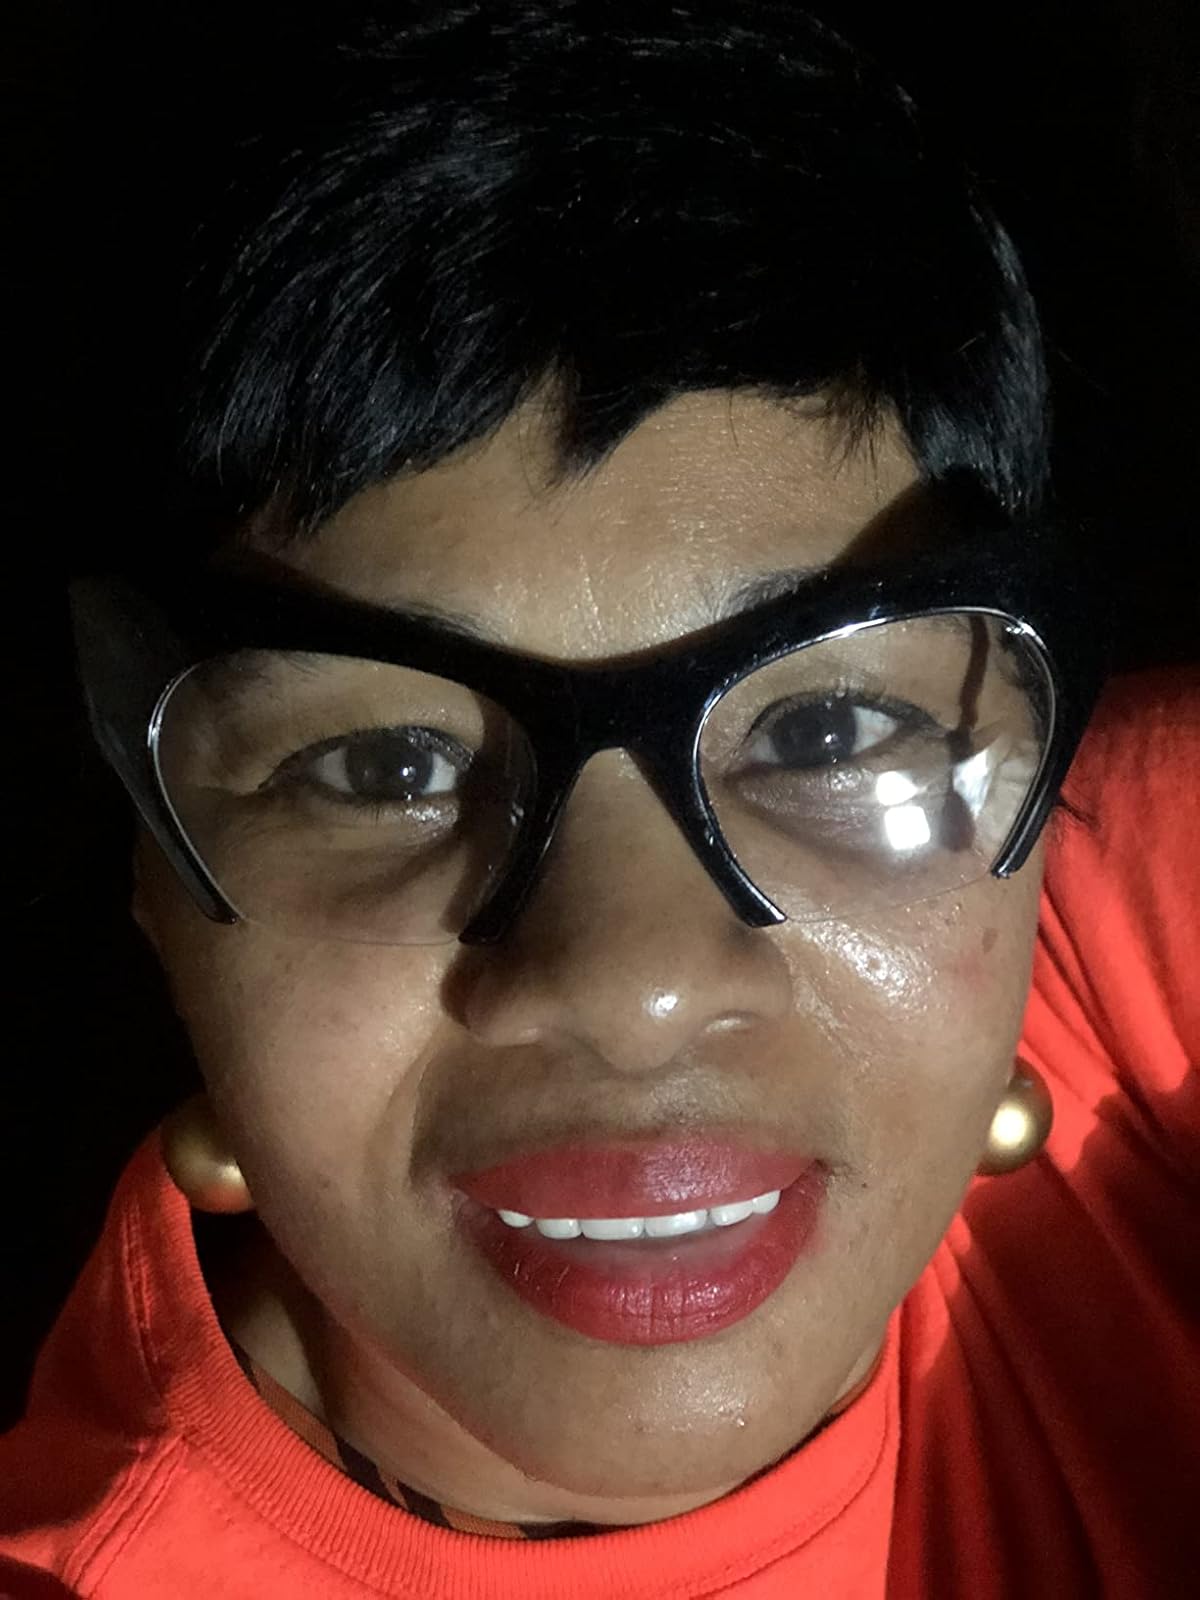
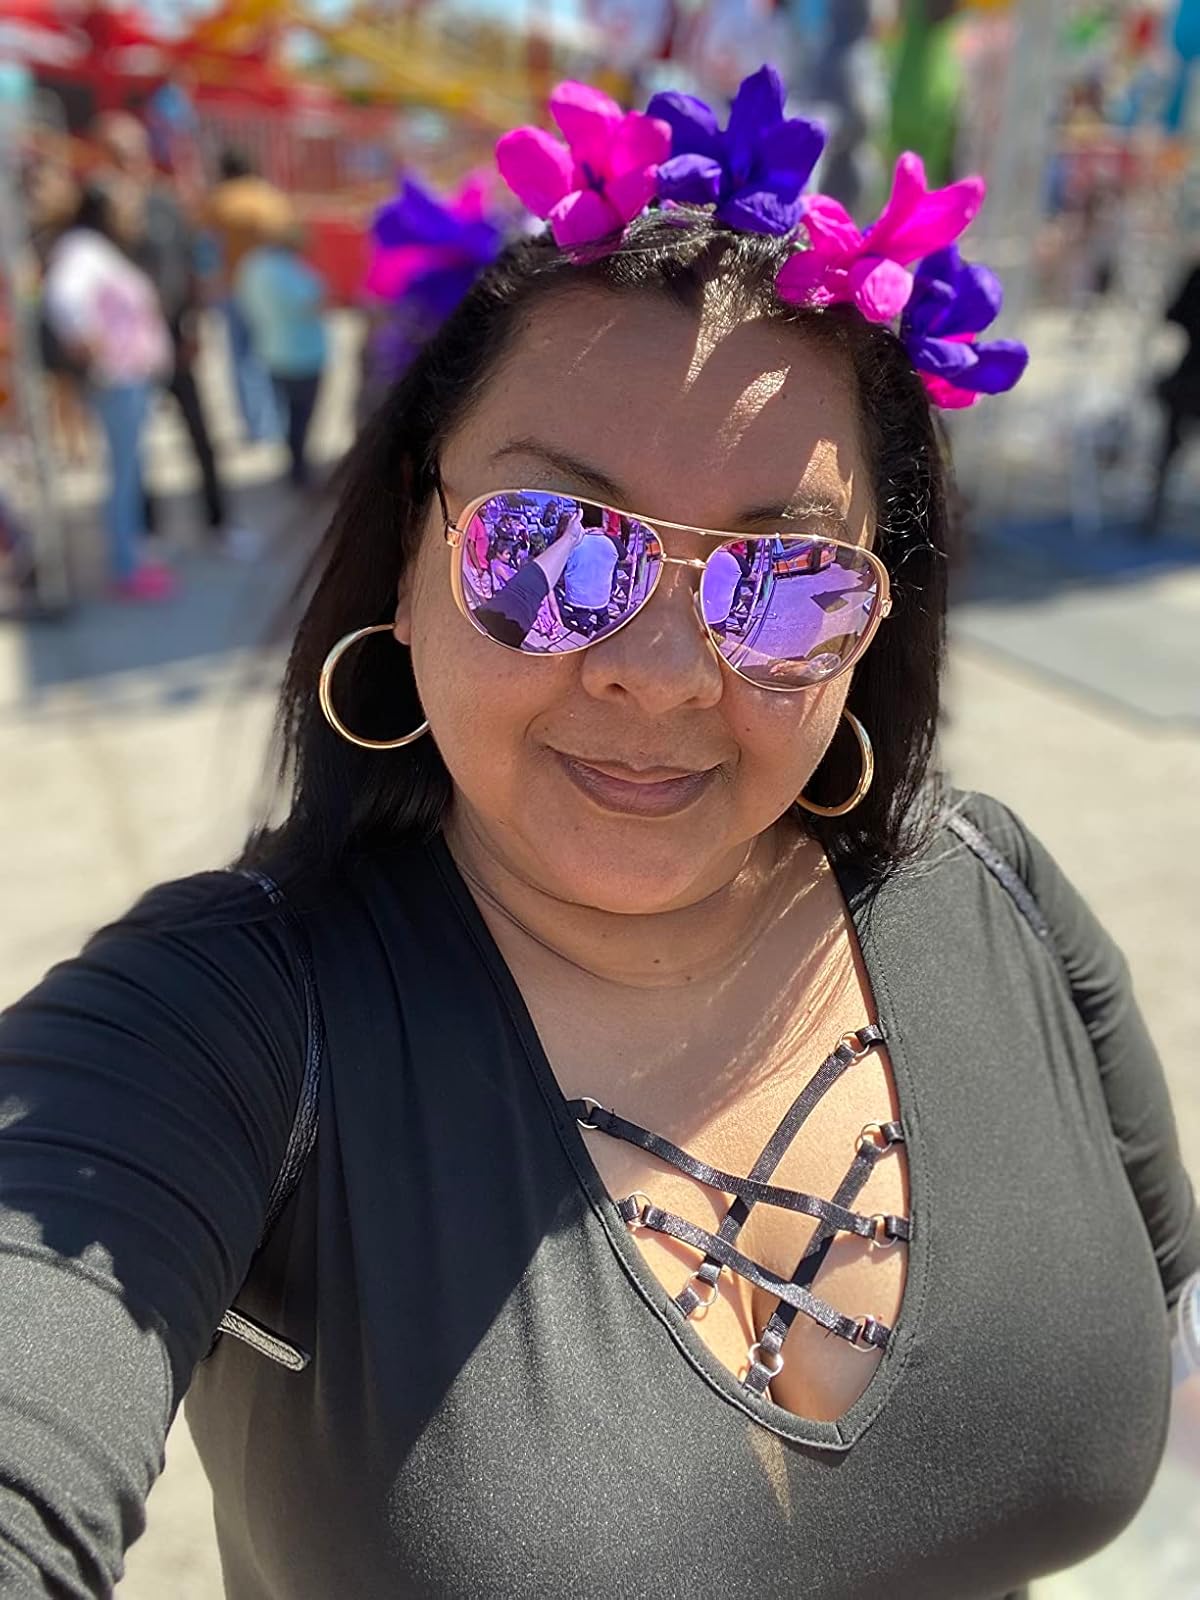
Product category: accessories_sunglasses
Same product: no